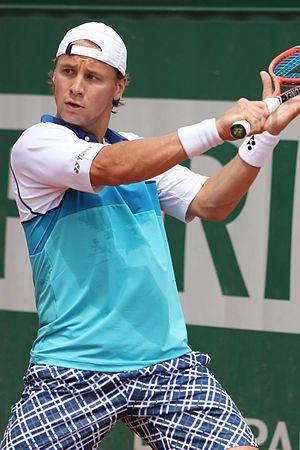
Ričardas Berankis, né le 21 juin 1990 à Vilnius, est un joueur de tennis professionnel lituanien.